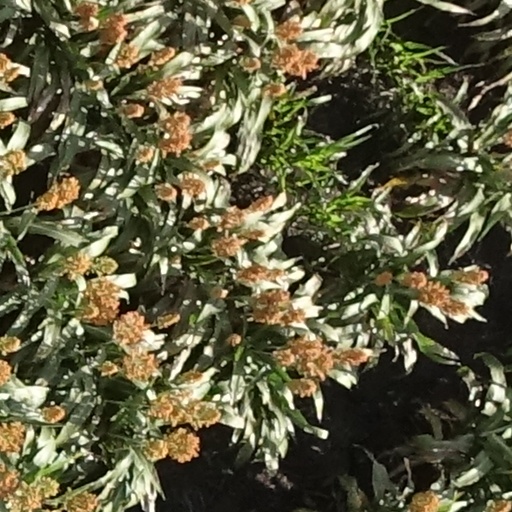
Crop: sorghum